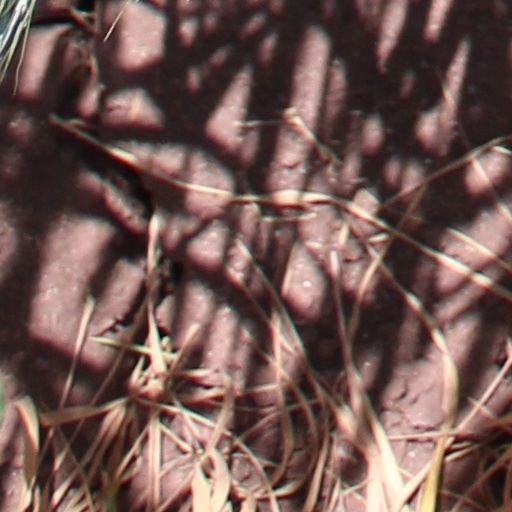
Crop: wheat